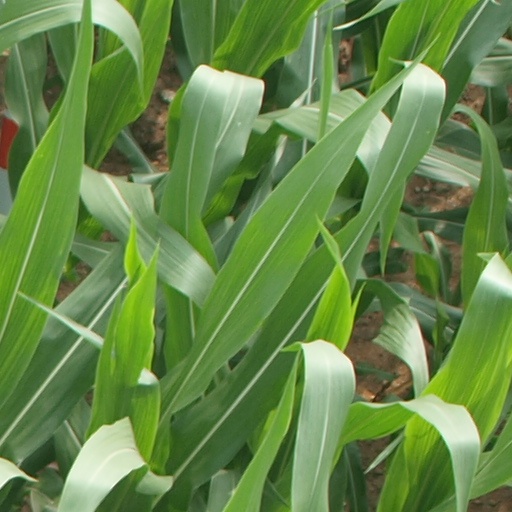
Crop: maize; corn